11th Fighter Wing

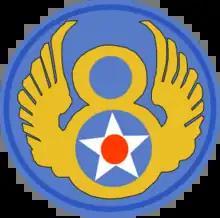
Eighth Air Force emblem (World War II)

The 11th Fighter Wing is a disbanded United States Army Air Forces organization. Its last assignment was with Eighth Air Force at Drew Field, Florida. It was constituted in late and disbanded in late .